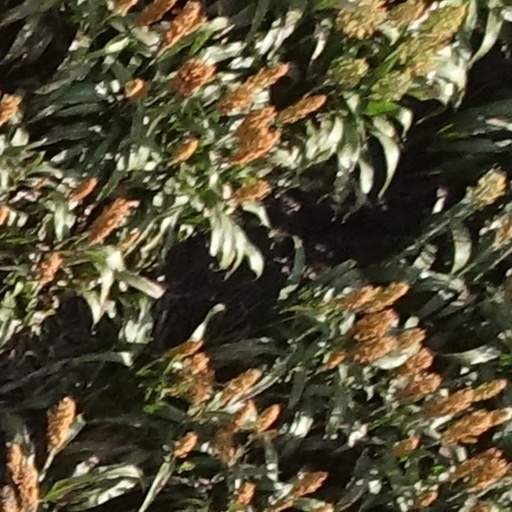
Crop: sorghum